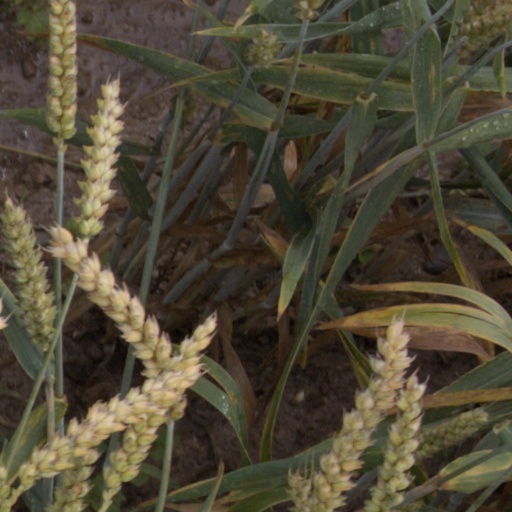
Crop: wheat